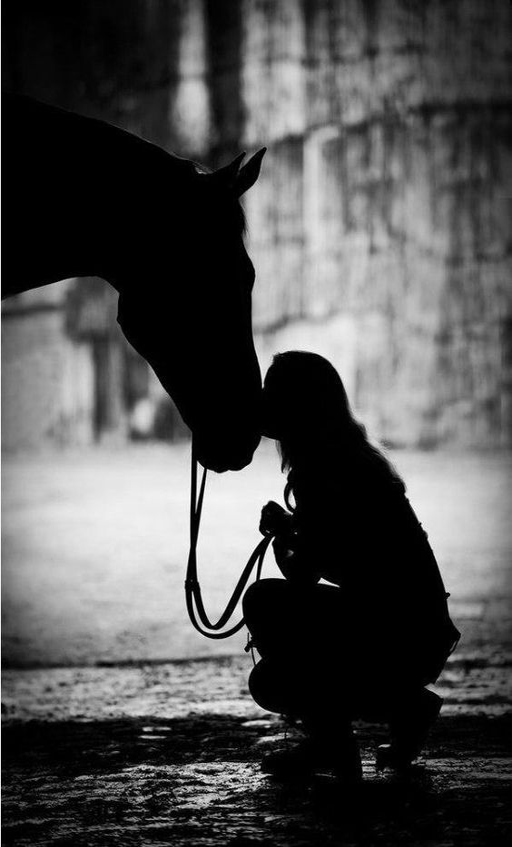
every horse deserves to be loved by a little girl .